Civilian casualties in the war in Afghanistan (2001–2021)

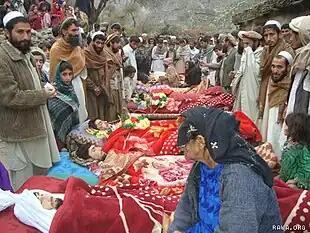
Victims of the Narang night raid that killed at least 10 Afghan civilians, including eight schoolchildren.

2009 was again the most lethal year for Afghan civilians in the American-led war since the fall of the Taliban government in late 2001. According to the UN Assistance Mission in Afghanistan (UNAMA), 2,412 civilians were killed by the war in 2009, a jump of 14% over the number that lost their lives in 2008. An additional 3,566 Afghan civilians were wounded as a result of the war in 2009. Of these, UNAMA attributed two-thirds, or 1,630, of the deaths to the action of anti-government forces, around a quarter, 596, of the deaths to action by American-led military forces, and was not able to clearly attribute another 186 civilian deaths to any one side. Airstrikes continued to be the main cause of civilian deaths resulting from US-led military action, with 359 Afghan civilians killed by US/NATO airstrikes in 2009. In its mid-year report, the UNAMA underlined that ""if the non-combatant status of one or more victim(s) remains under significant doubt, such deaths are not included in the overall number of civilian casualties. Thus, there is a significant possibility that UNAMA is under-reporting civilian casualties.""